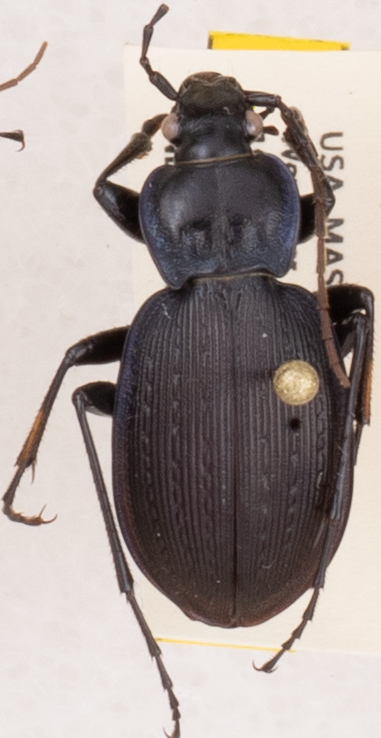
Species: Carabus goryi
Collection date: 2019-07-16
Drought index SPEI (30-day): -0.008
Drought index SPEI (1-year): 2.09
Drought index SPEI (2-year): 2.09